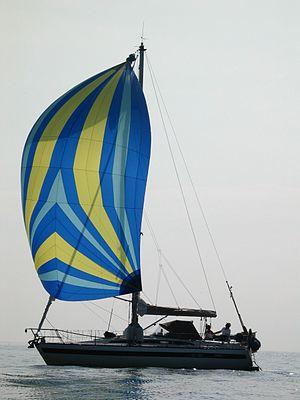
La navigation à voile c’est l’art, pour un voilier, de se déplacer grâce à l’énergie fournie par le vent.